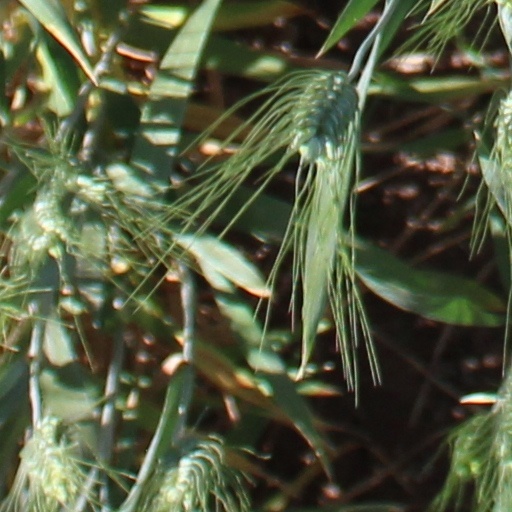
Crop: wheat